Text messaging

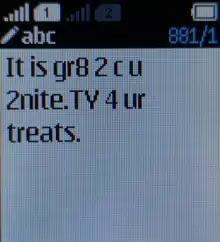
A text message using SMS – the 160 character limit and difficulty of typing on feature phone keypads led to the abbreviations of "SMS language".

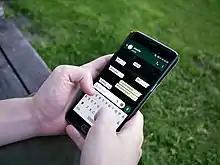
A person recreationally text messaging using WhatsApp

Text messaging, or texting, is the act of composing and sending electronic messages, typically consisting of alphabetic and numeric characters, between two or more users of mobile phones, tablet computers, smartwatches, desktops/laptops, or another type of compatible computer. Text messages may be sent over a cellular network or may also be sent via satellite or Internet connection.